Submarines of the Imperial Japanese Navy

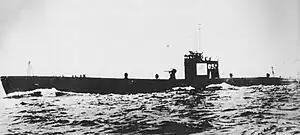
"Kaichū" VII type submarine "Ro-50".

The submarines were the Imperial Japanese Navy′s last medium submarines, and were enlarged and improved versions of the preceding "Kaichū" VI Type.